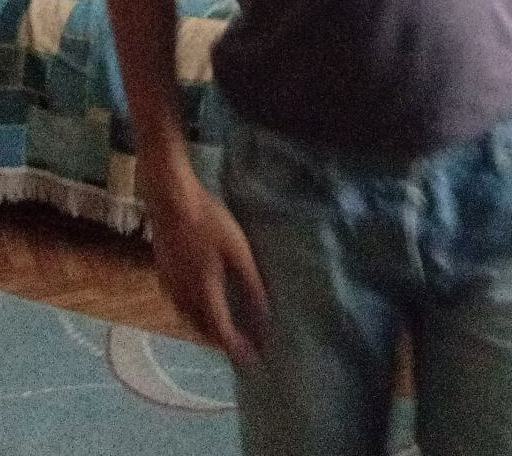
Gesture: no_gesture